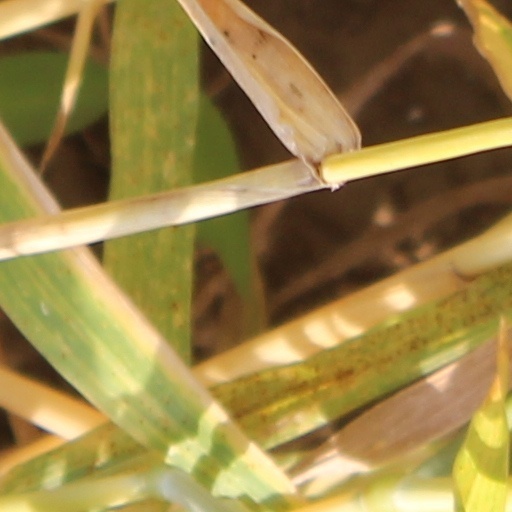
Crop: wheat